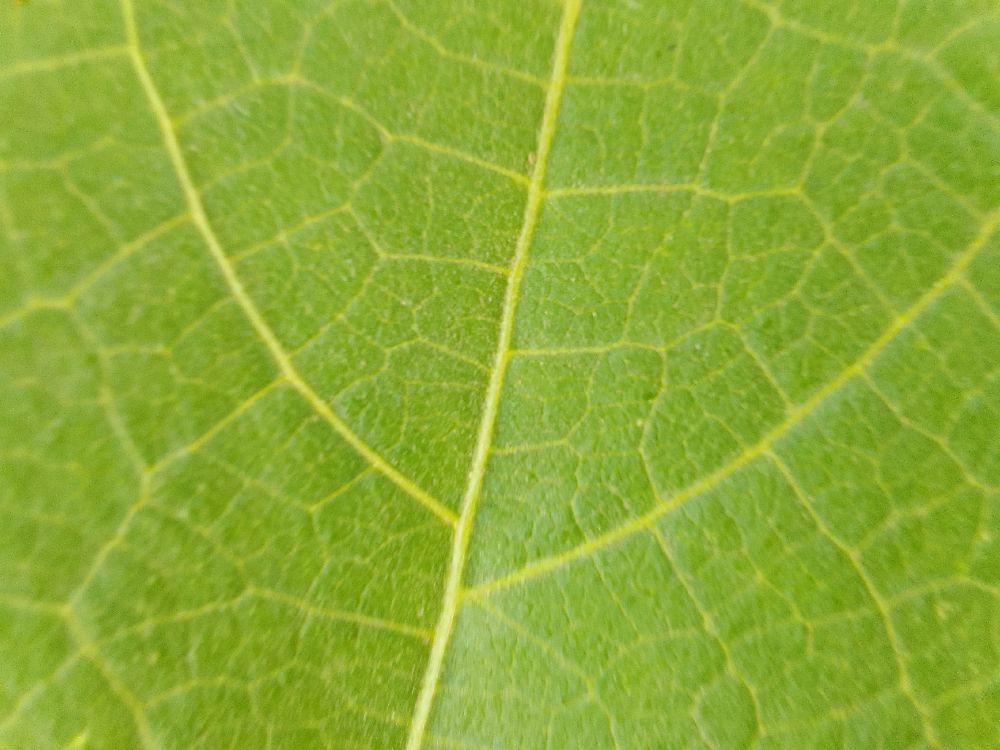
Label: healthy